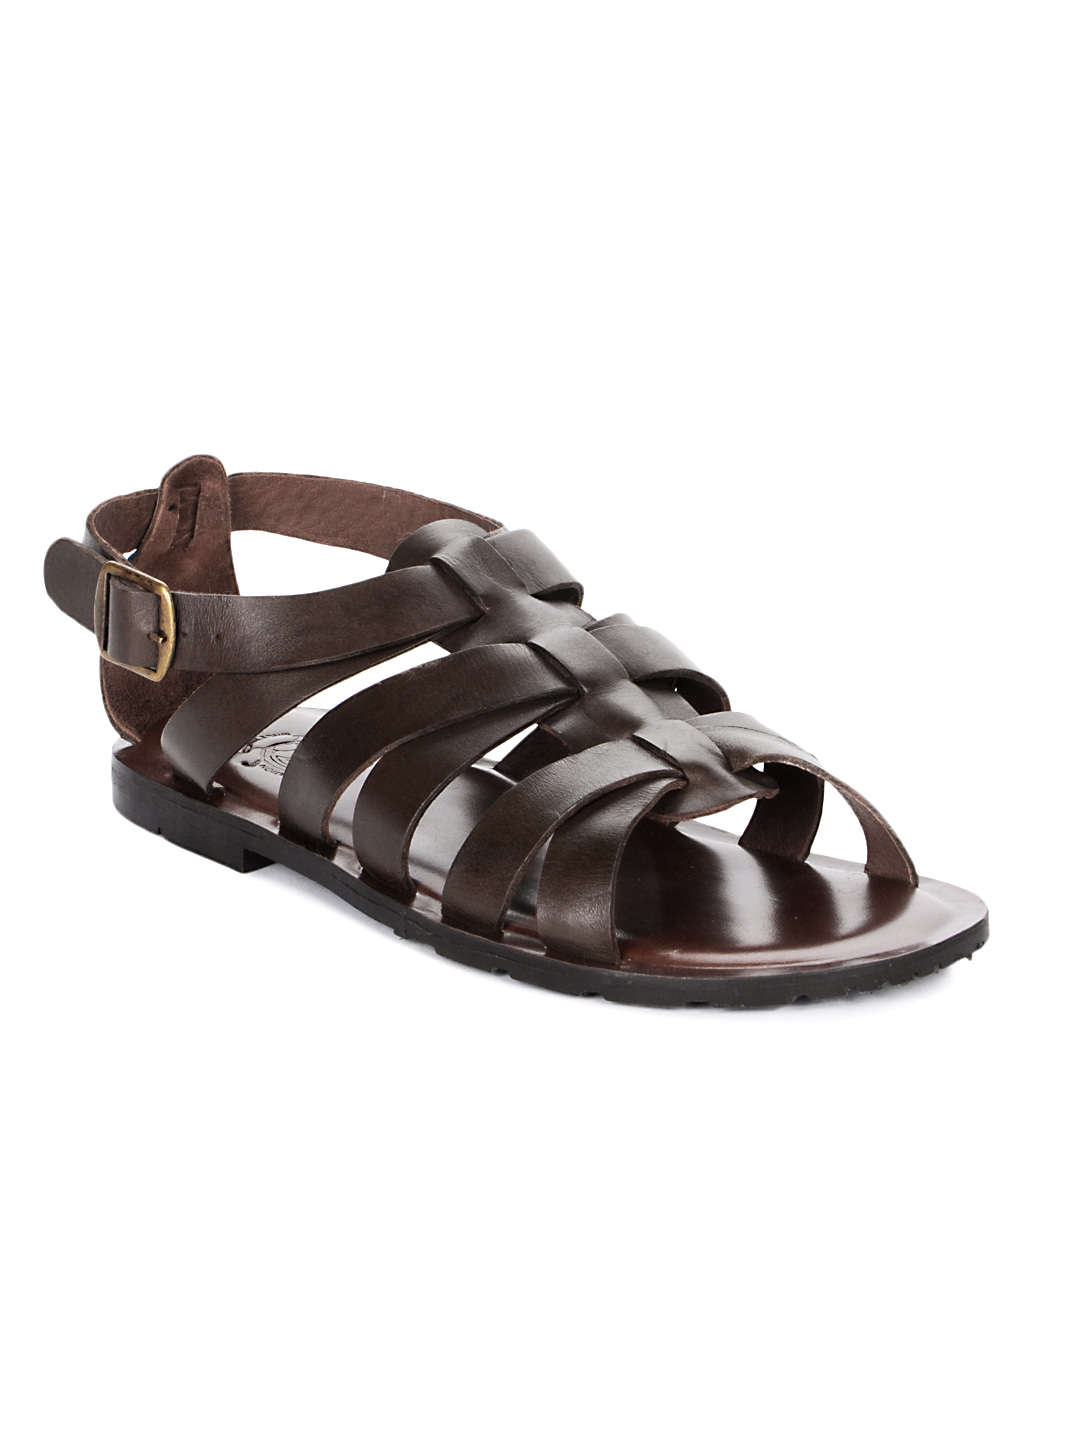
U.S. Polo Assn. Men Brown Sandals
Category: Footwear / Sandal / Sandals
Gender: Men
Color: Brown
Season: Summer 2013
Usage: Casual